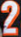
Number: 2